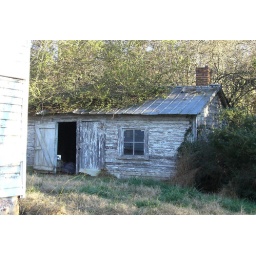
And old building behind the house. I think Cindy said there used to be chickens in there.